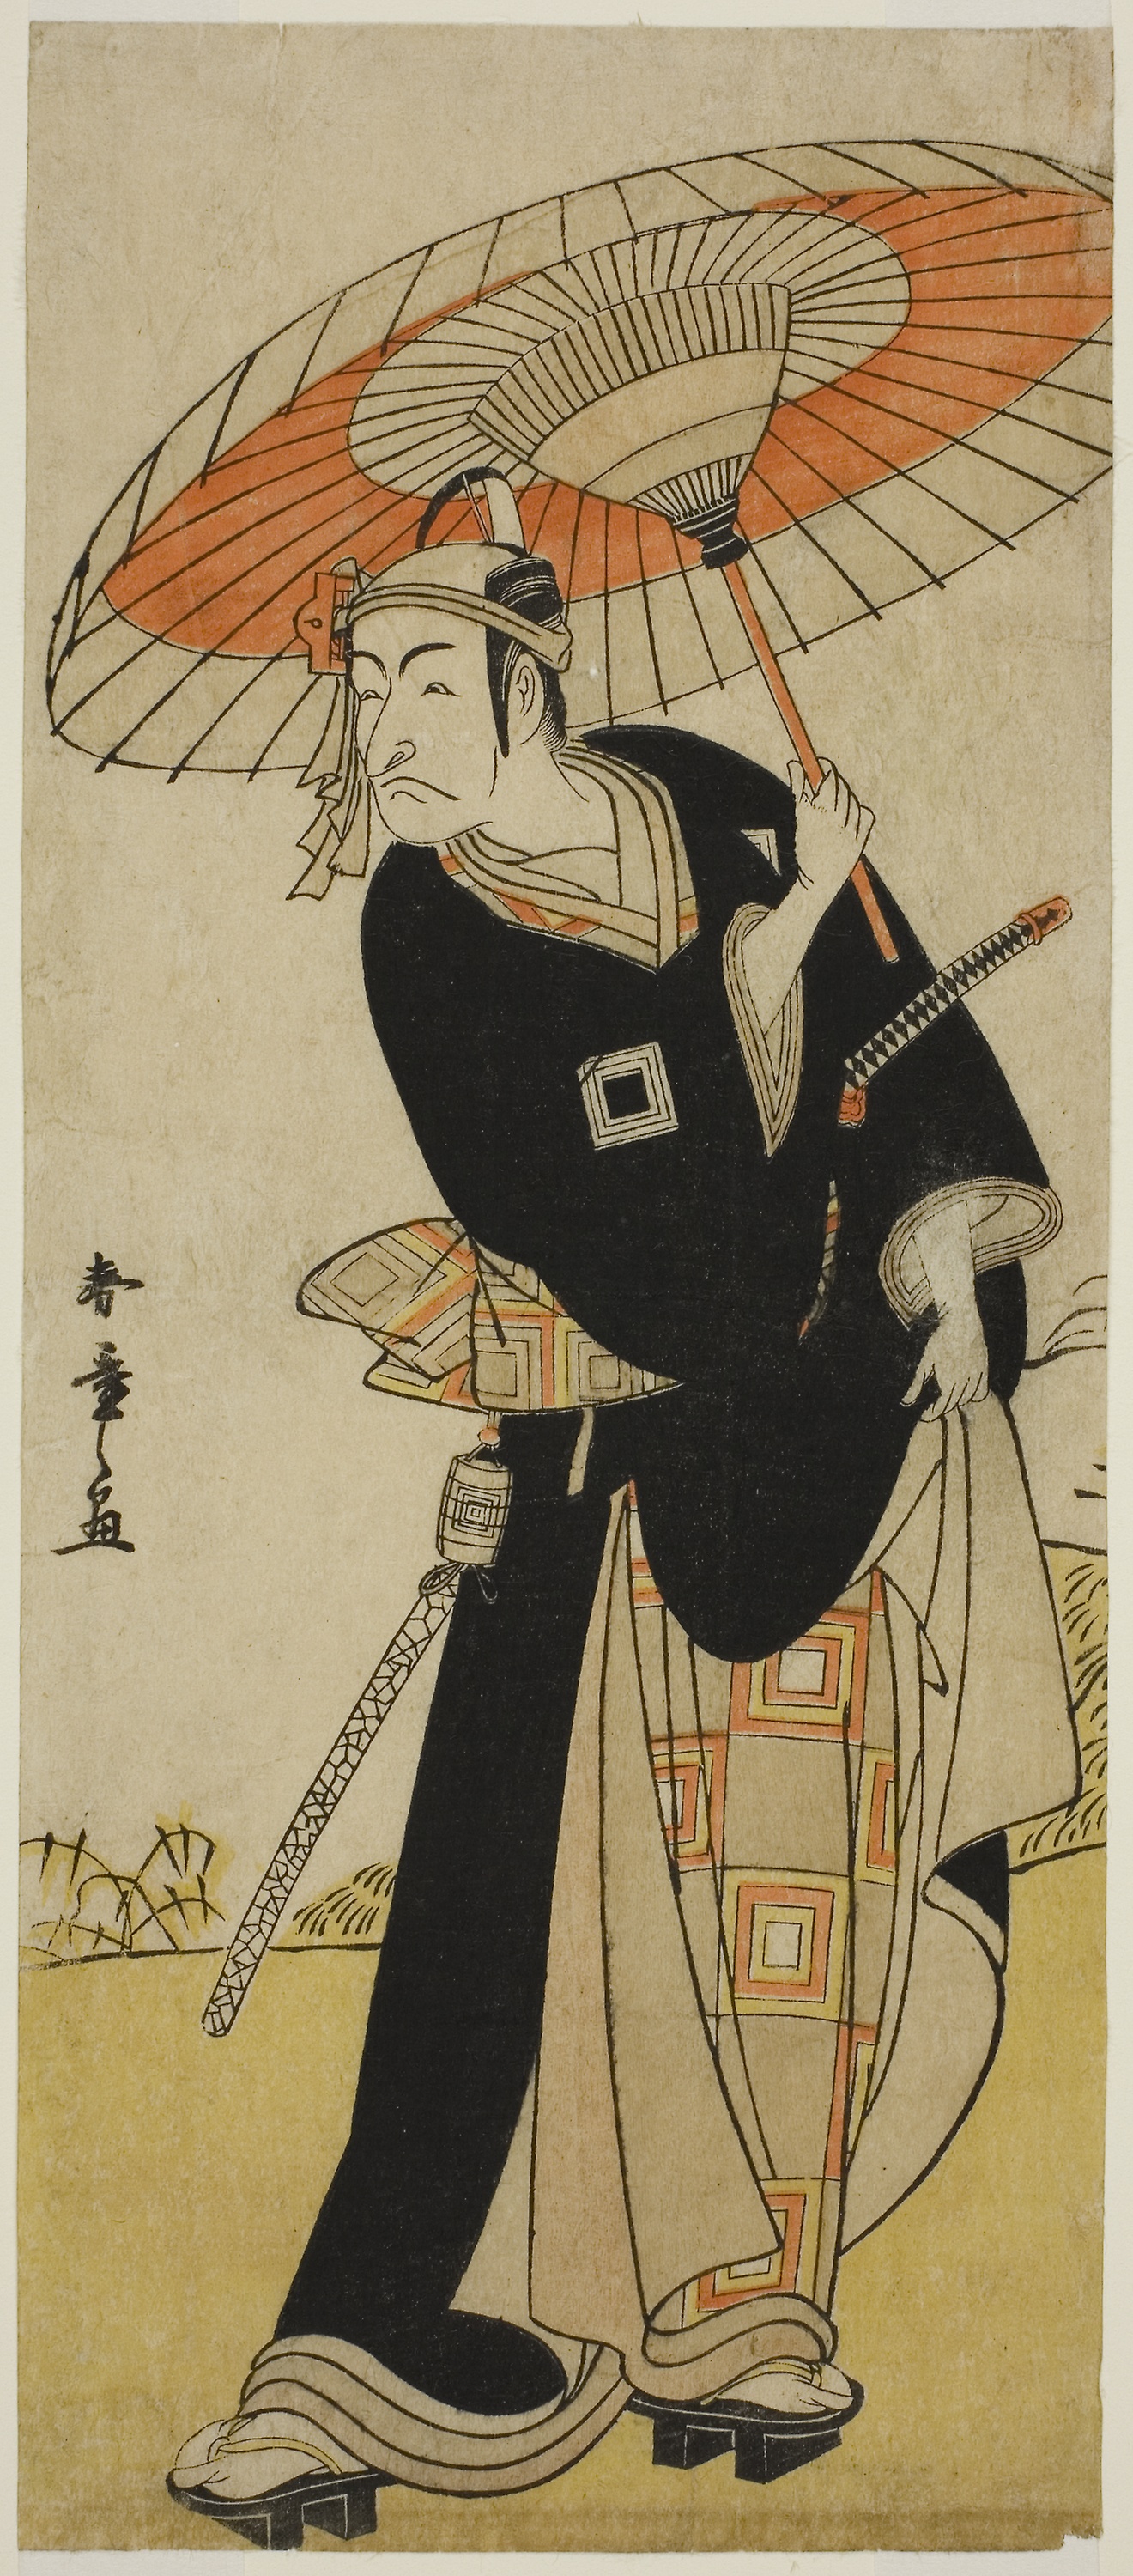
art, illustration, costume design, printmaking, human behavior